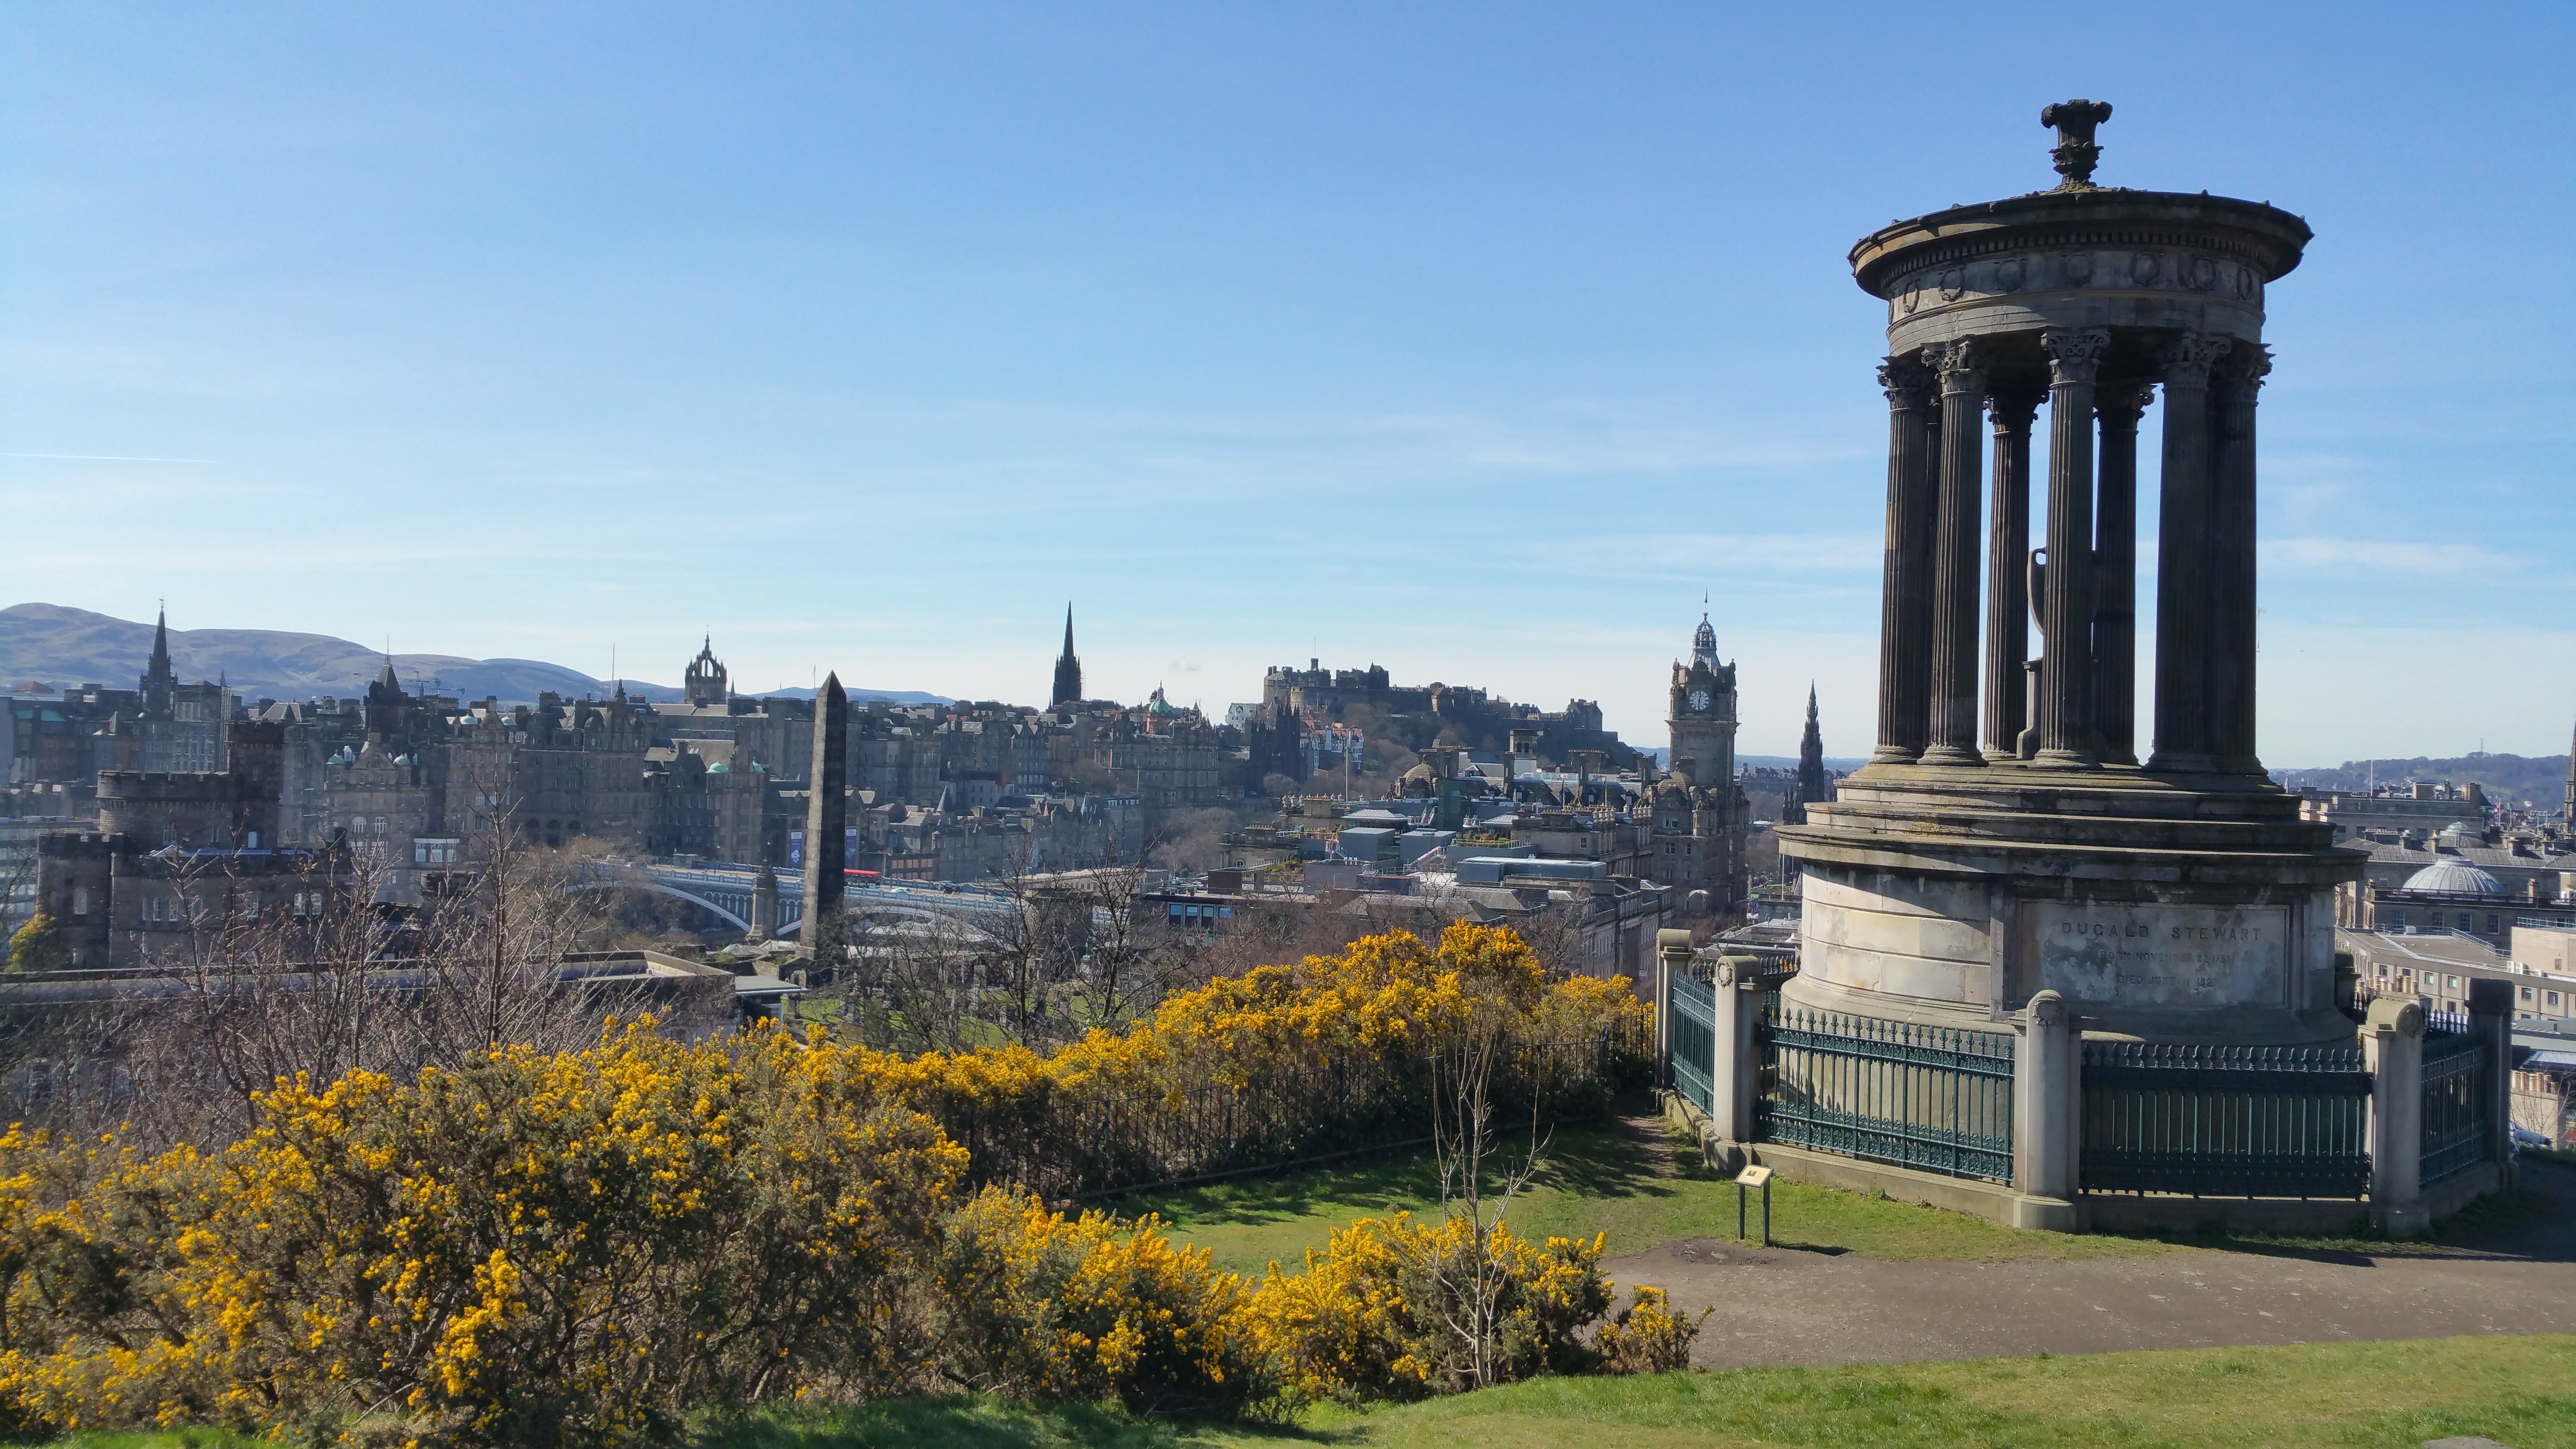
cityscape, tower, landmark, tourism, monastery, scotland, edinburgh, tours, calton hill, historic site, ancient history